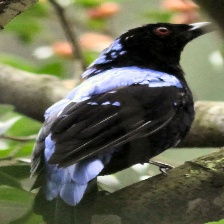
Species: FAIRY BLUEBIRD
Scientific name: IRENA